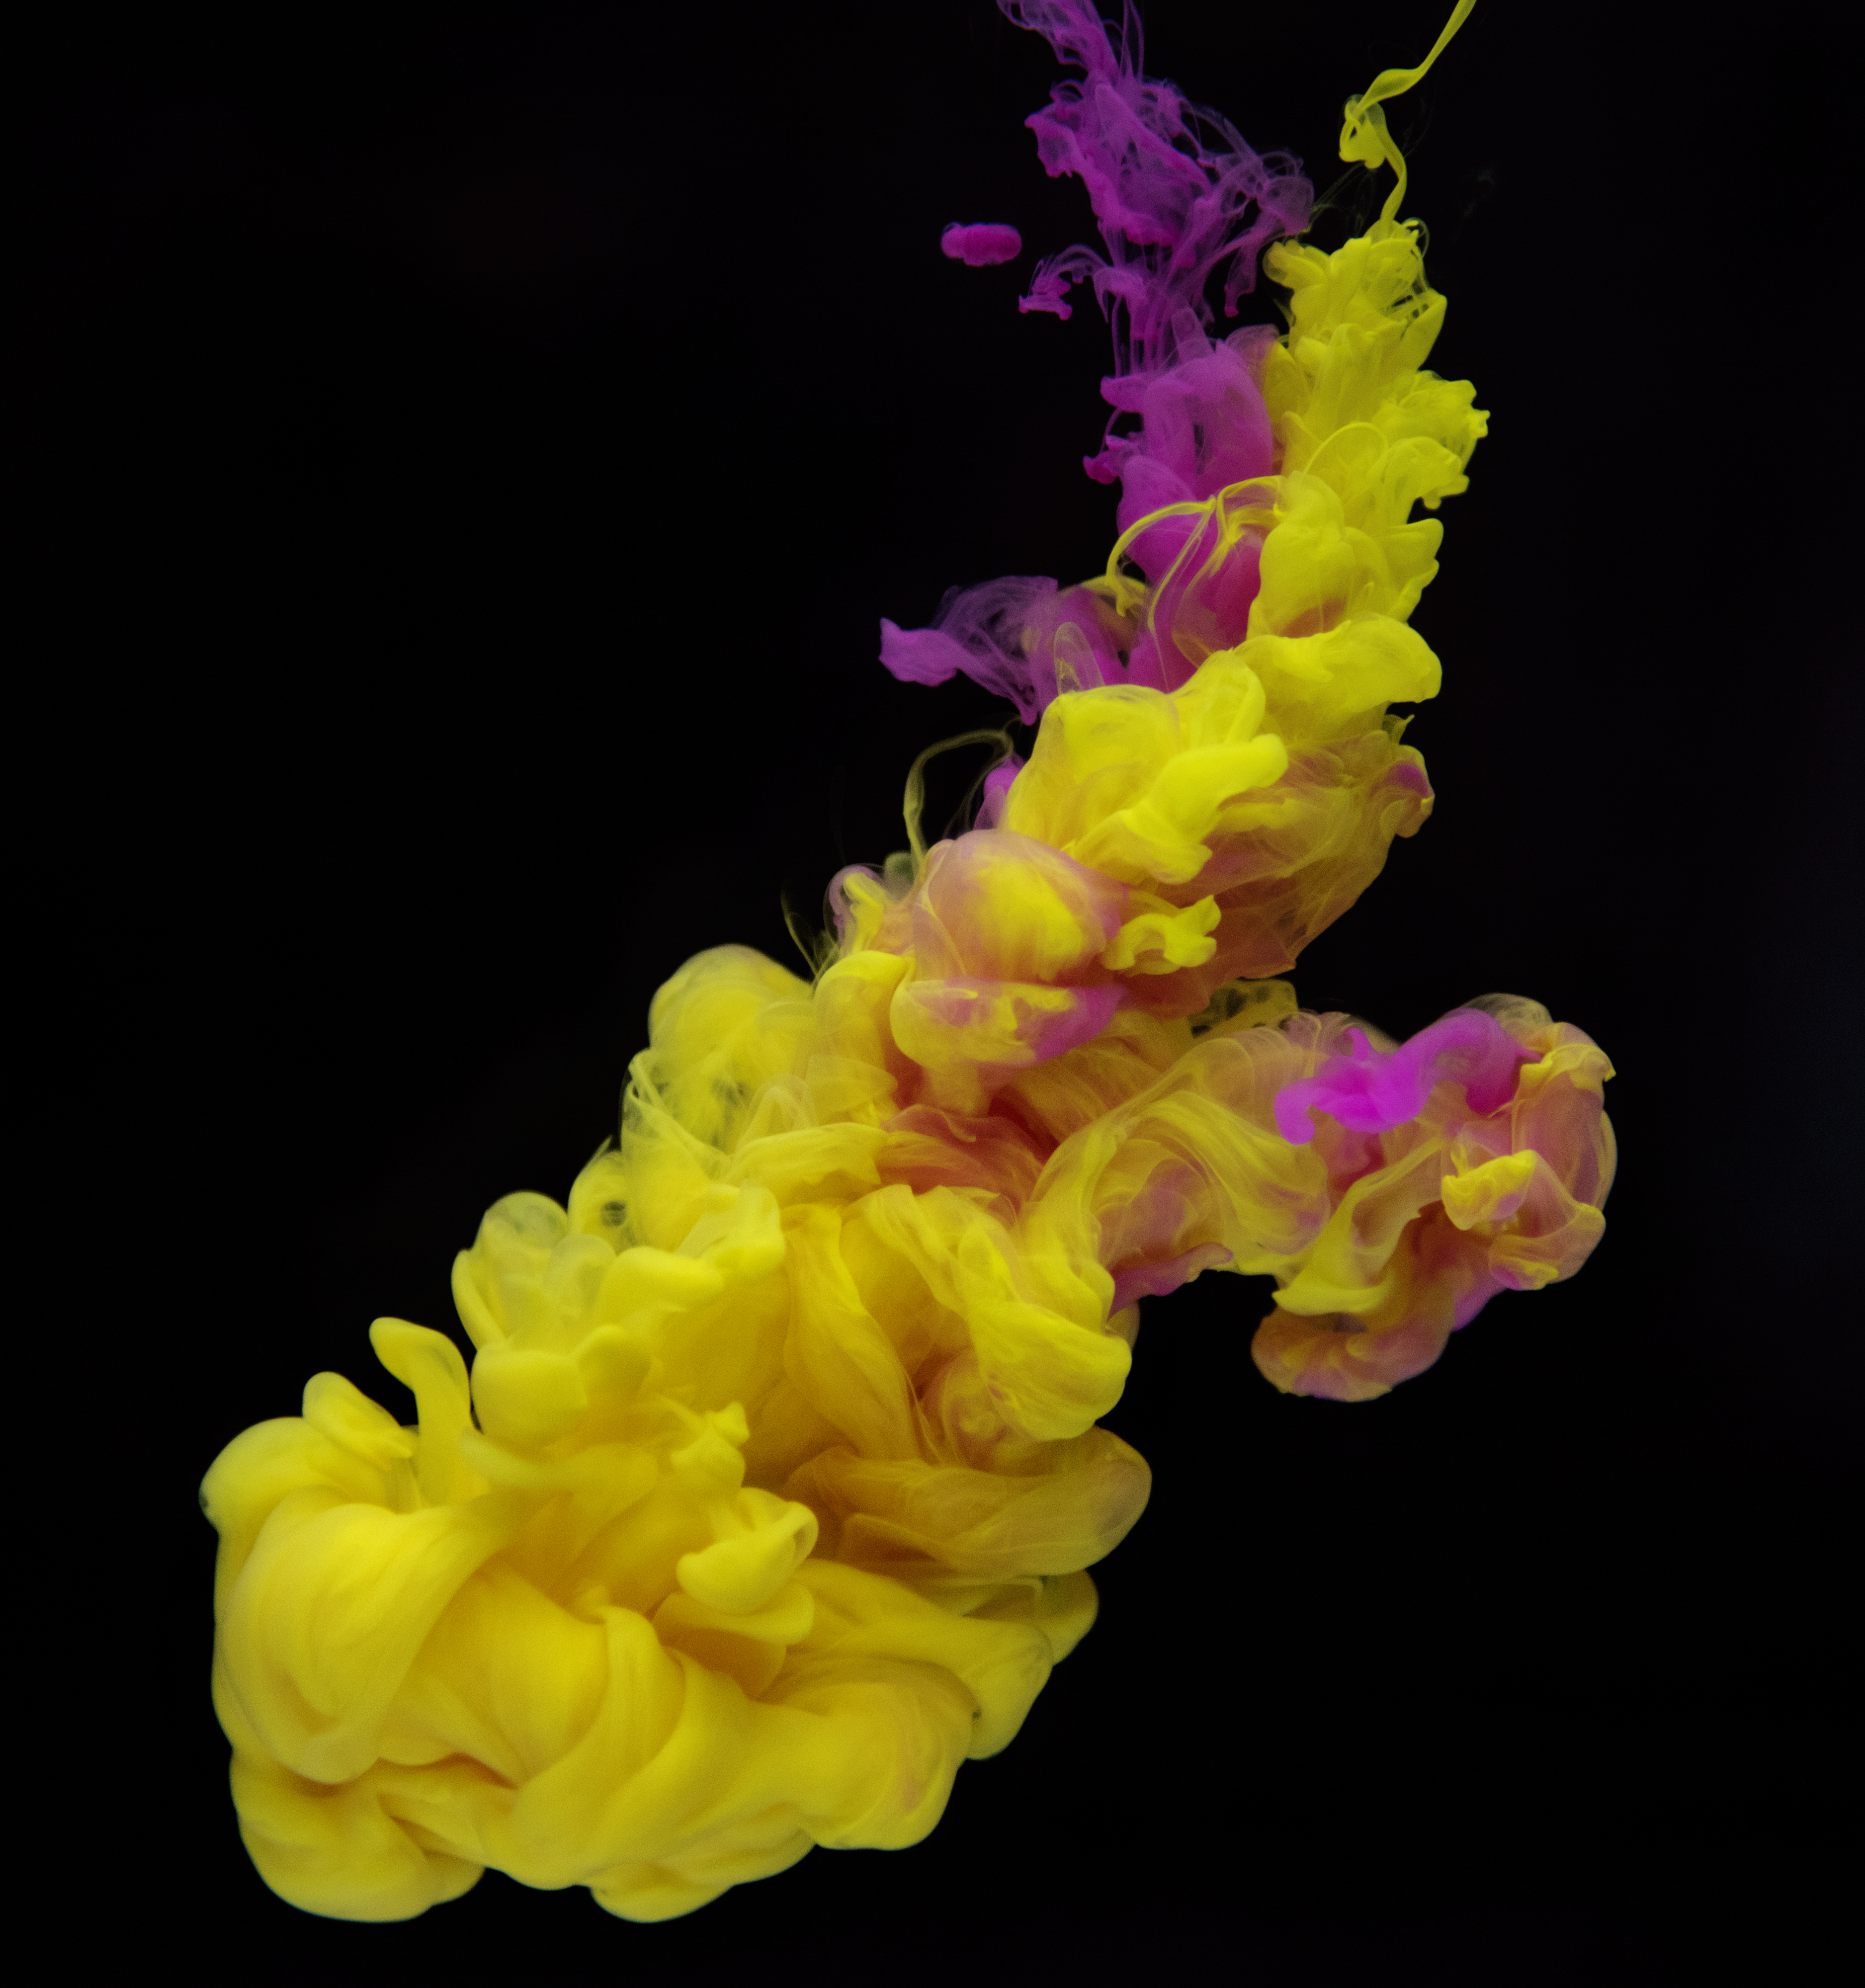
abstract, acrylic, art, artistic, background, black, black background, blend, bright, burst, cloud, color in water, colorful, contrast, creative, decoration, design, dissolve, dissolving, drip, drop, dye, dynamic, explosion, flowing, ink, liquid, macro, mix, mixed, motion, movement, paint, pattern, pink, shape, water, watercolor, yellow, flower, petal, flora, macro photography, plant, flowering plant